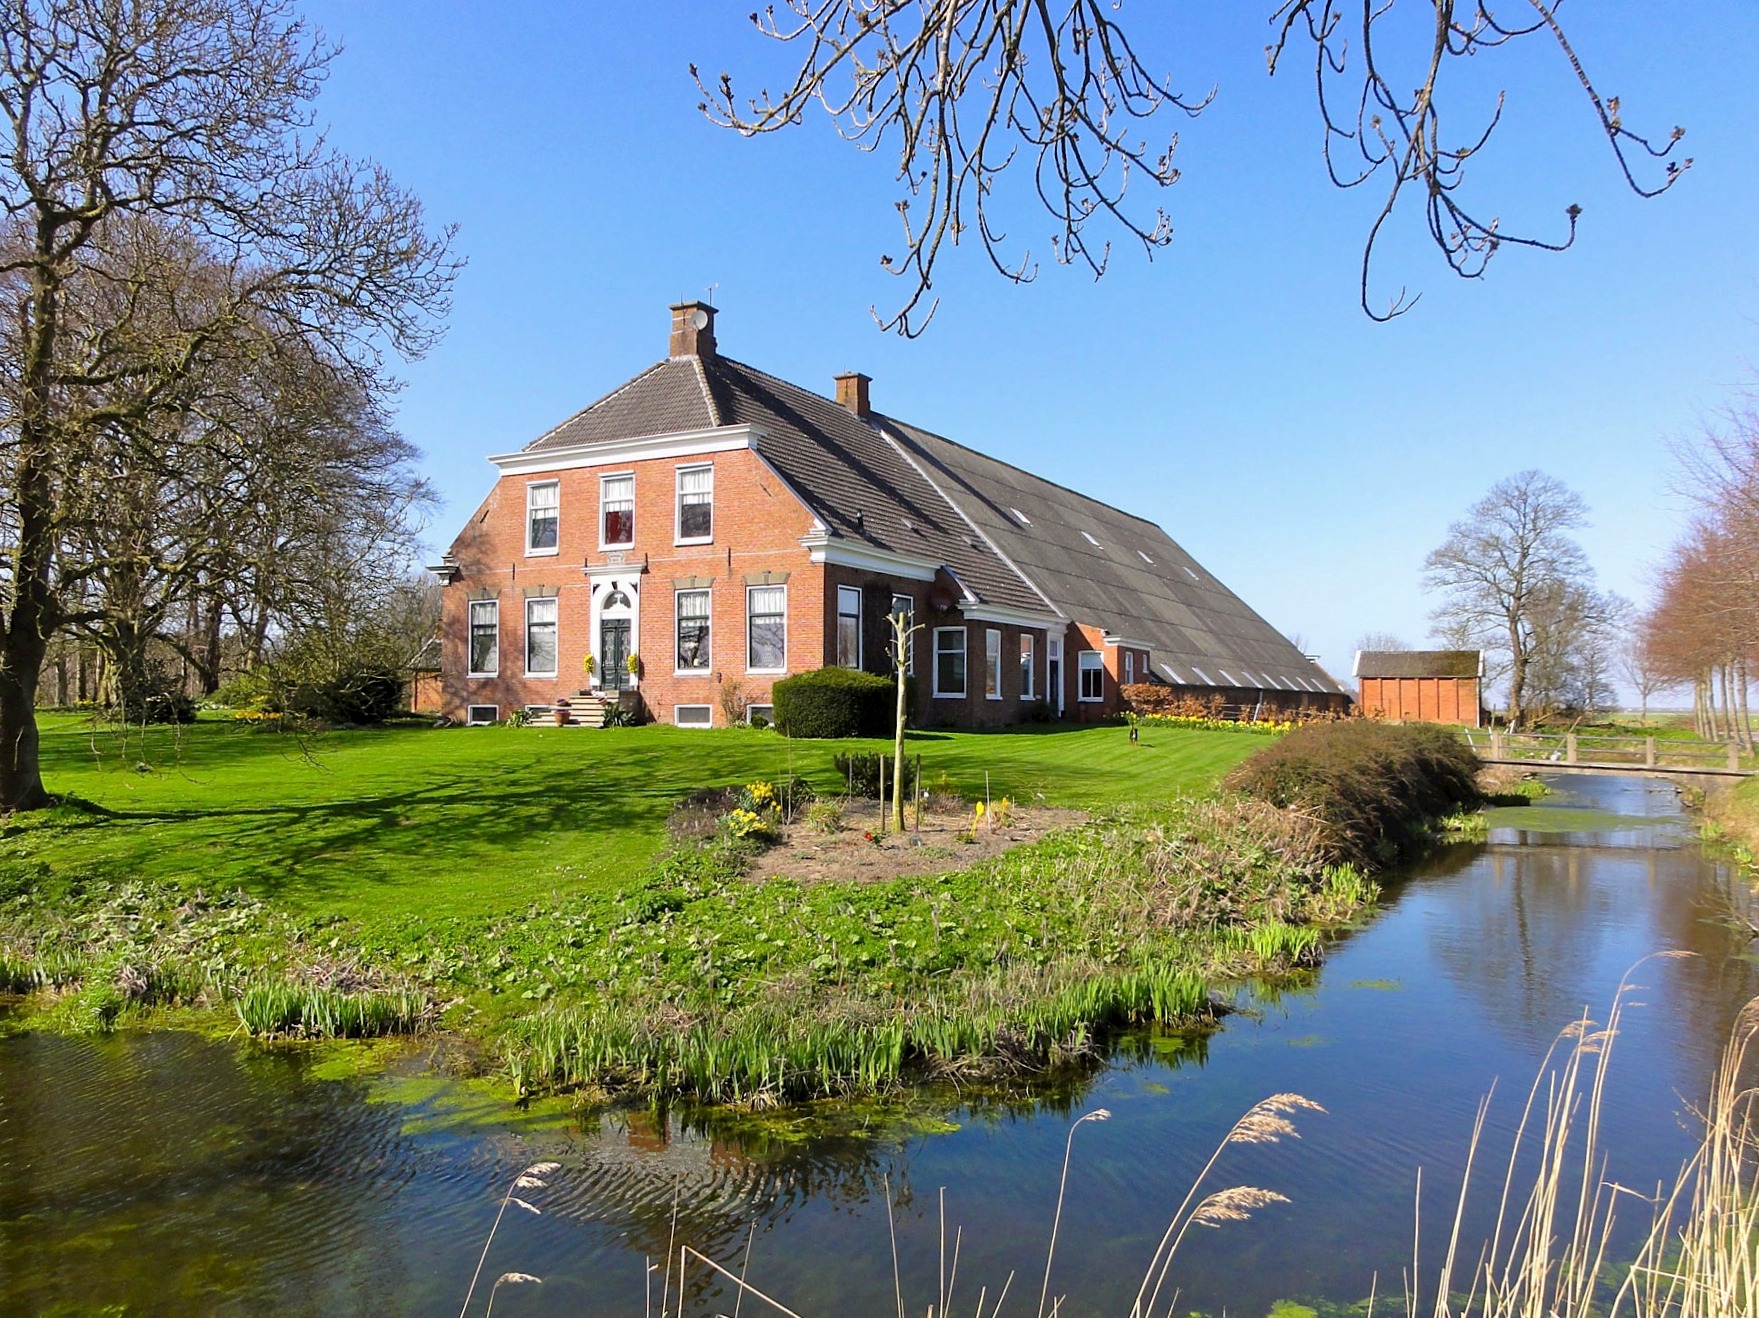
landscape, tree, water, nature, grass, architecture, bridge, farm, lawn, countryside, house, flower, building, barn, home, country, pond, stream, rural, cottage, autumn, garden, waterway, trees, outside, netherlands, farmhouse, estate, manor house, rural area